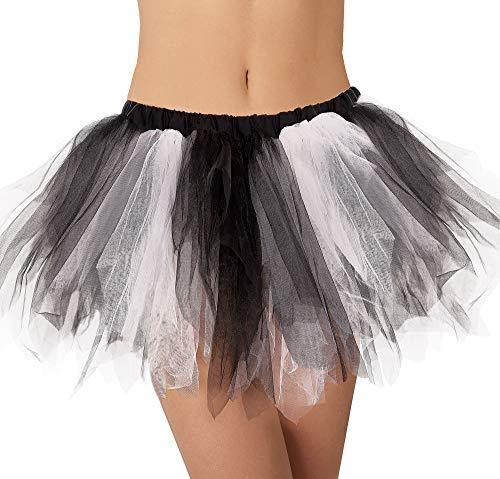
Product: Amscan 841254 Costume, Standard, Black
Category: Home & Kitchen | Event & Party Supplies | Decorations
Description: Perfect for Halloween parties, Gothic look, costume parties, themed events or stage performances.
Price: $20.16
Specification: ProductDimensions:11x8.5x5inches|ItemWeight:5.6ounces|ShippingWeight:5.6ounces(Viewshippingratesandpolicies)|Department:womens|Manufacturer:Amscan|ASIN:B00QQRAER0|Itemmodelnumber:841254|DatefirstlistedonAmazon:August22,2015